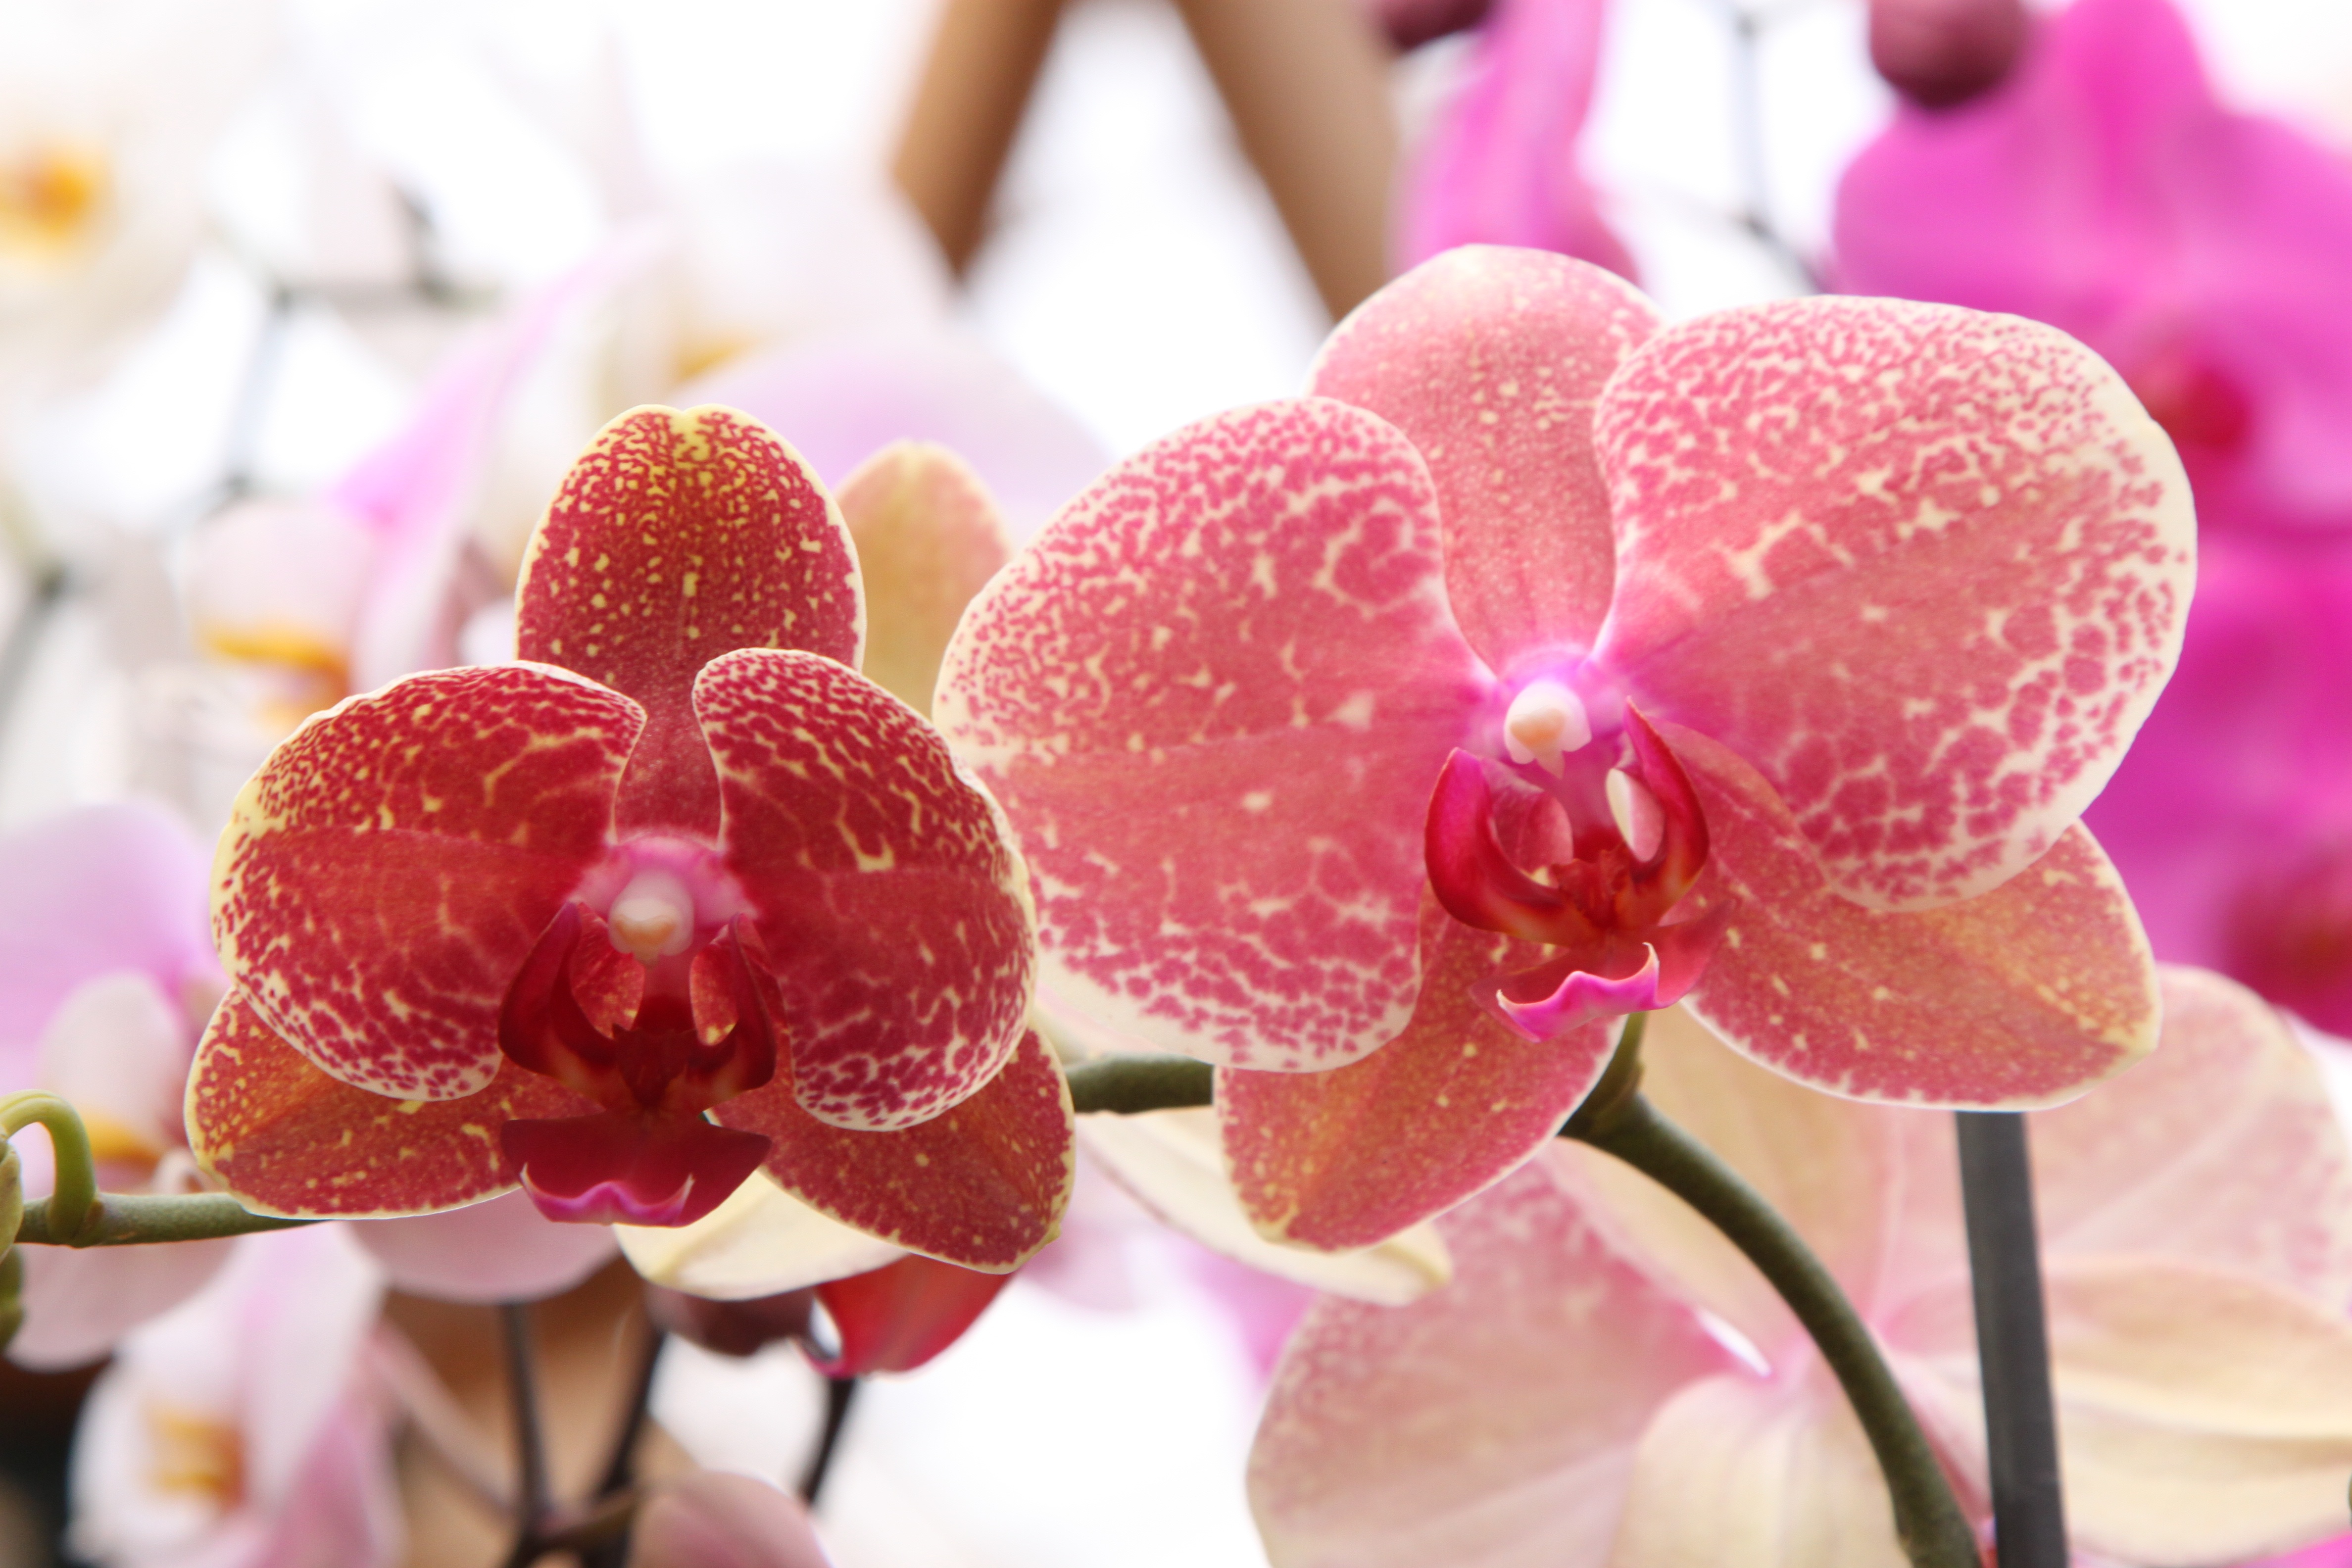
nature, branch, plant, flower, petal, green, red, colorful, pink, orchid, rosa, phalaenopsis, macro photography, flowering plant, land plant, moth orchid